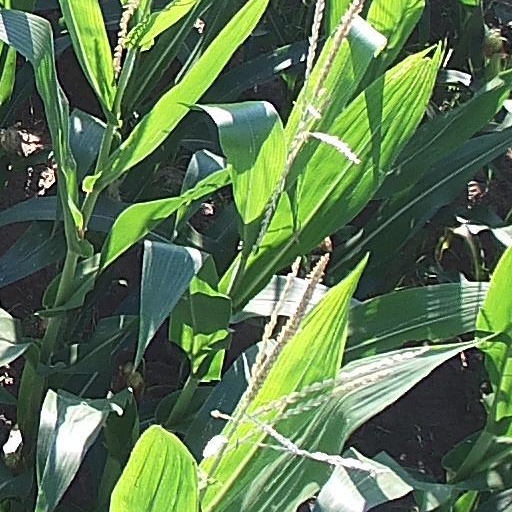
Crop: maize; corn